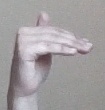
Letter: khaa